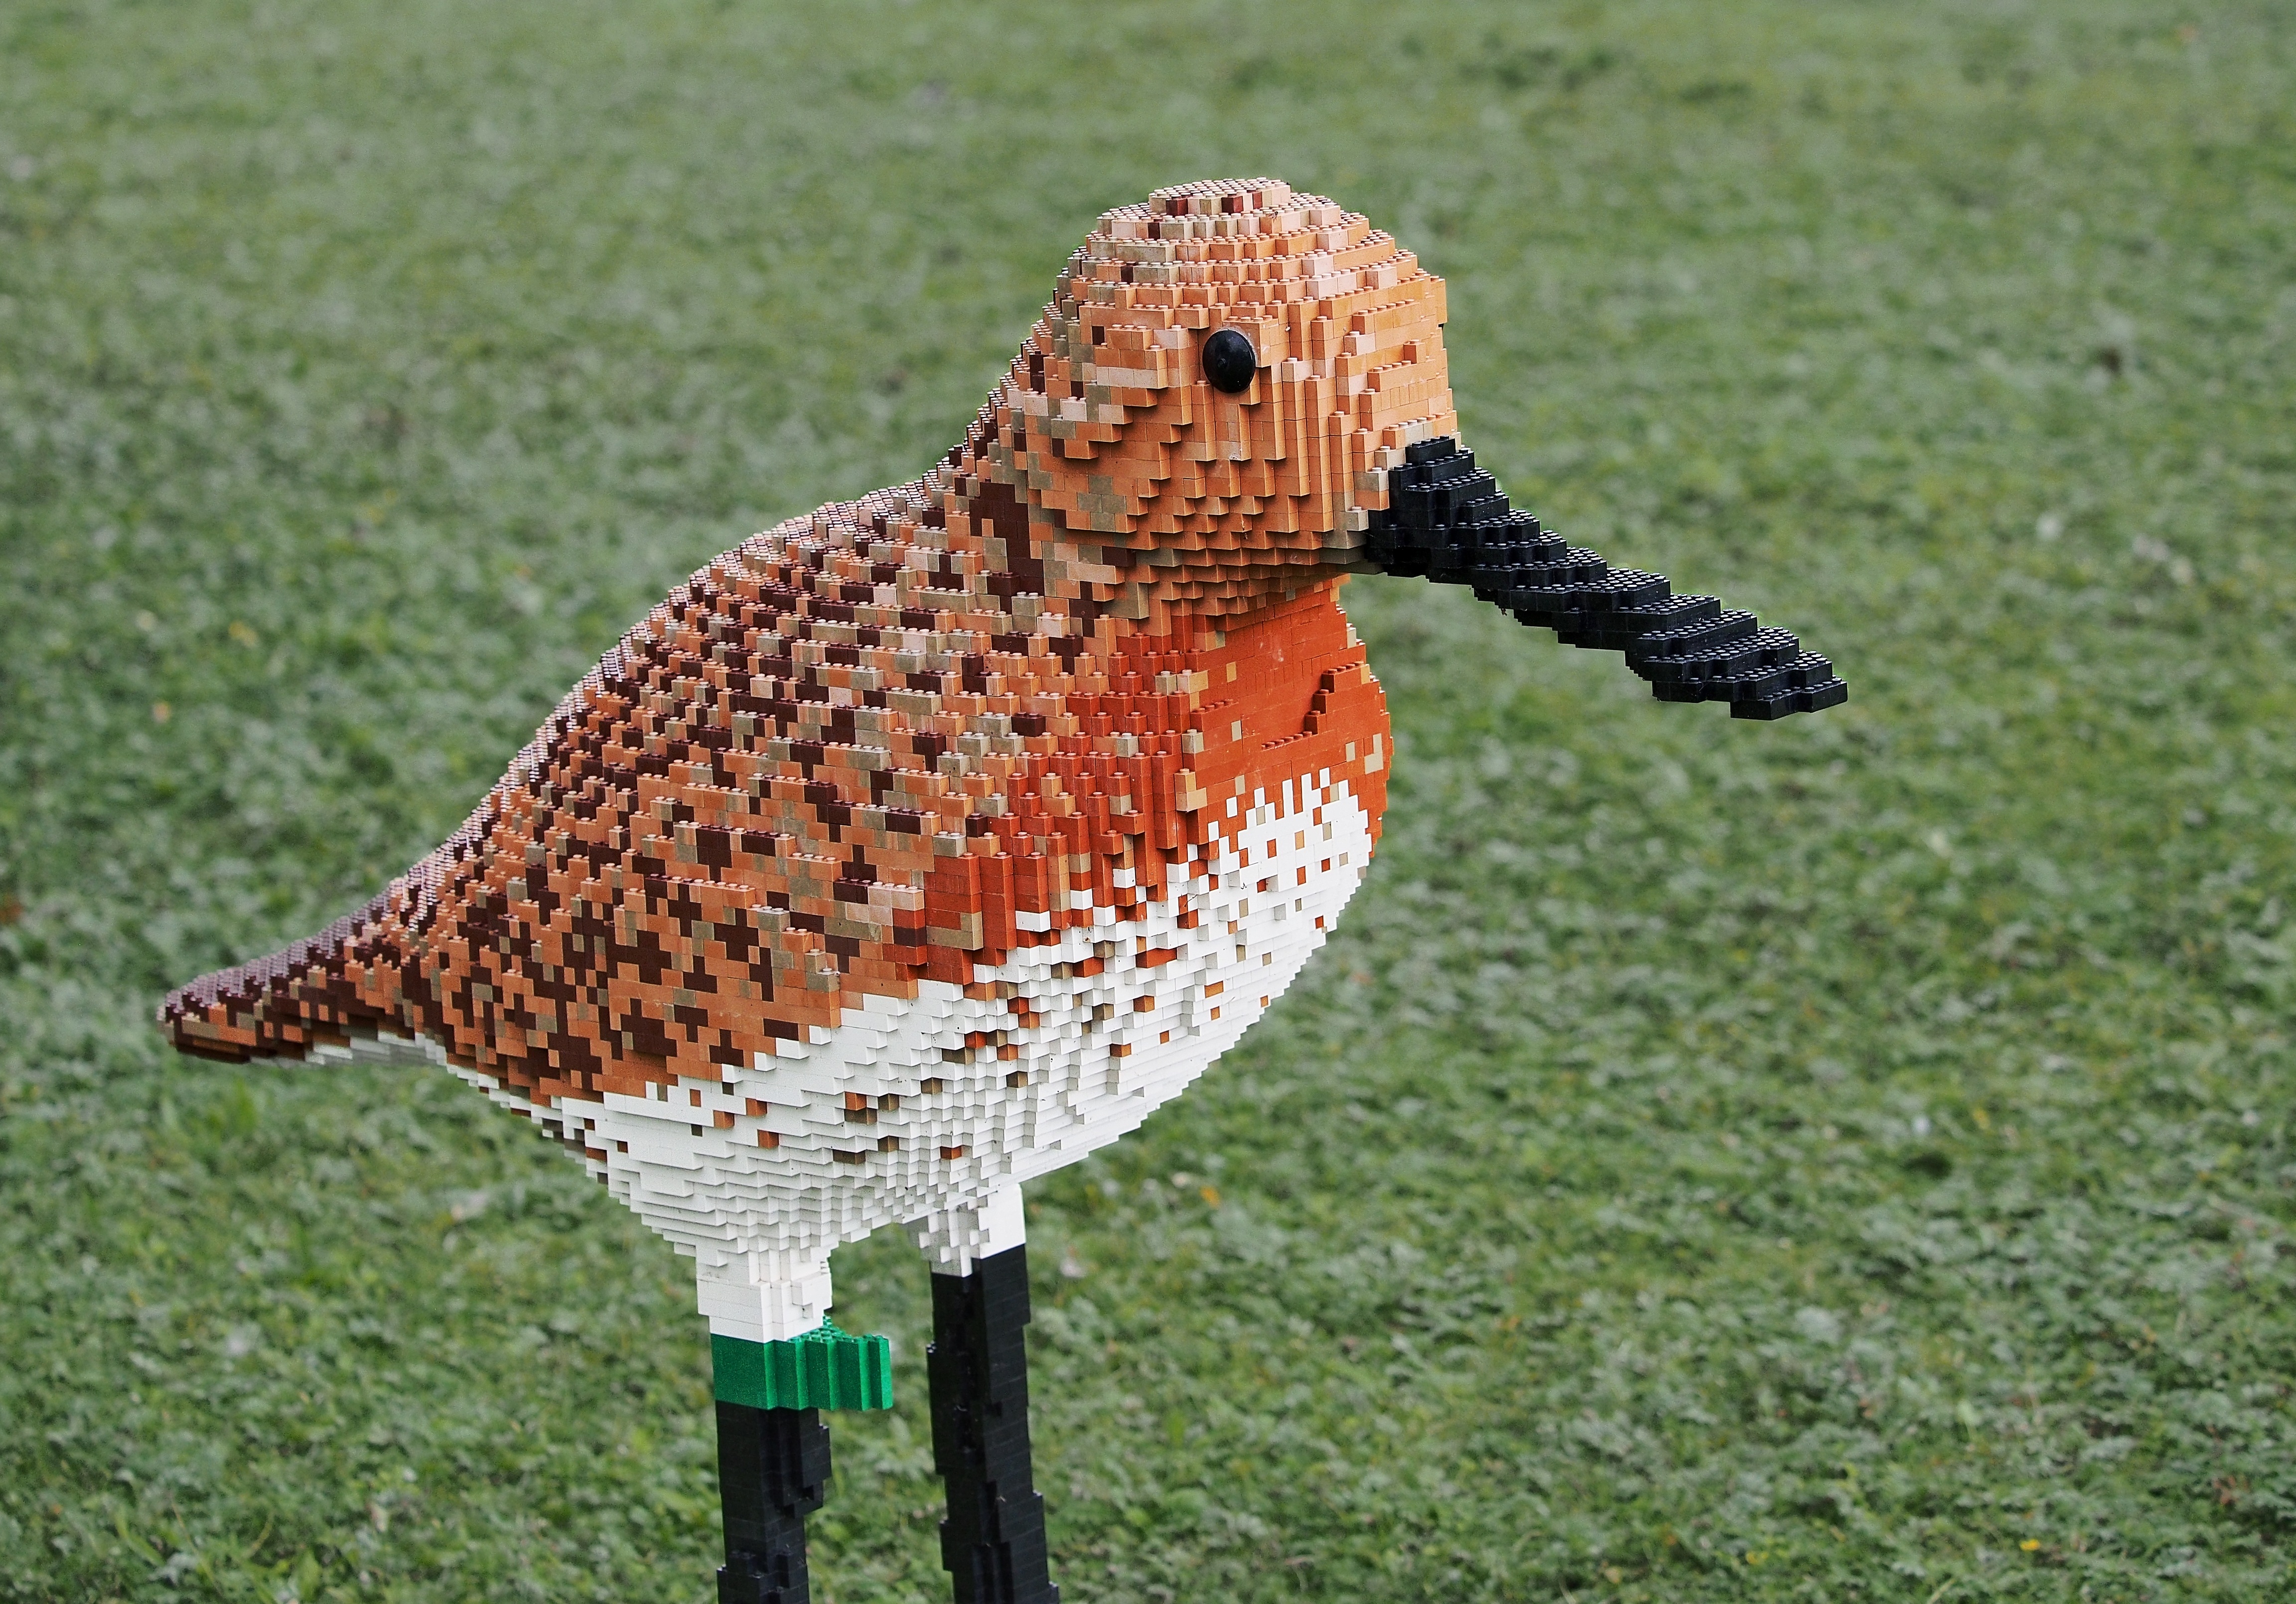
grass, bird, building, animal, wildlife, construction, model, beak, brick, toy, spoon, fauna, life, plumage, block, pheasant, design, eye, vertebrate, lego, evolution, modified, artificial, bill, replica, waterfowl, parody, wildfowl, shorebird, sandpiper, creation, replacement, built, copy, gm, spoon billed, genetically, facsimile, intelligent design, creationism